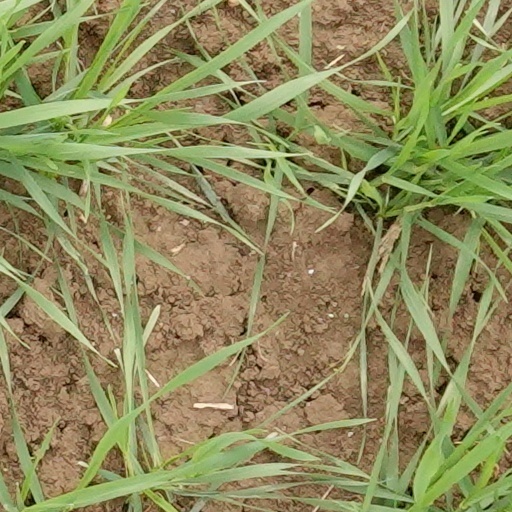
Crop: wheat